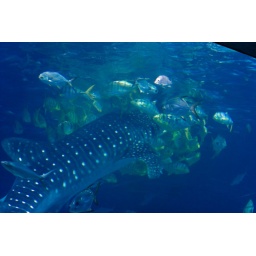
Surrounded by a halo of little yellow fish